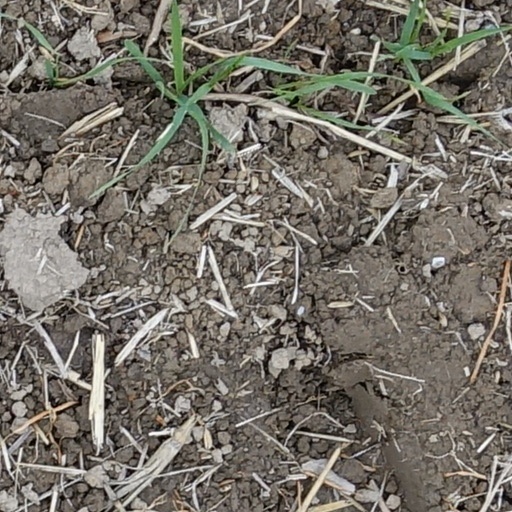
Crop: wheat